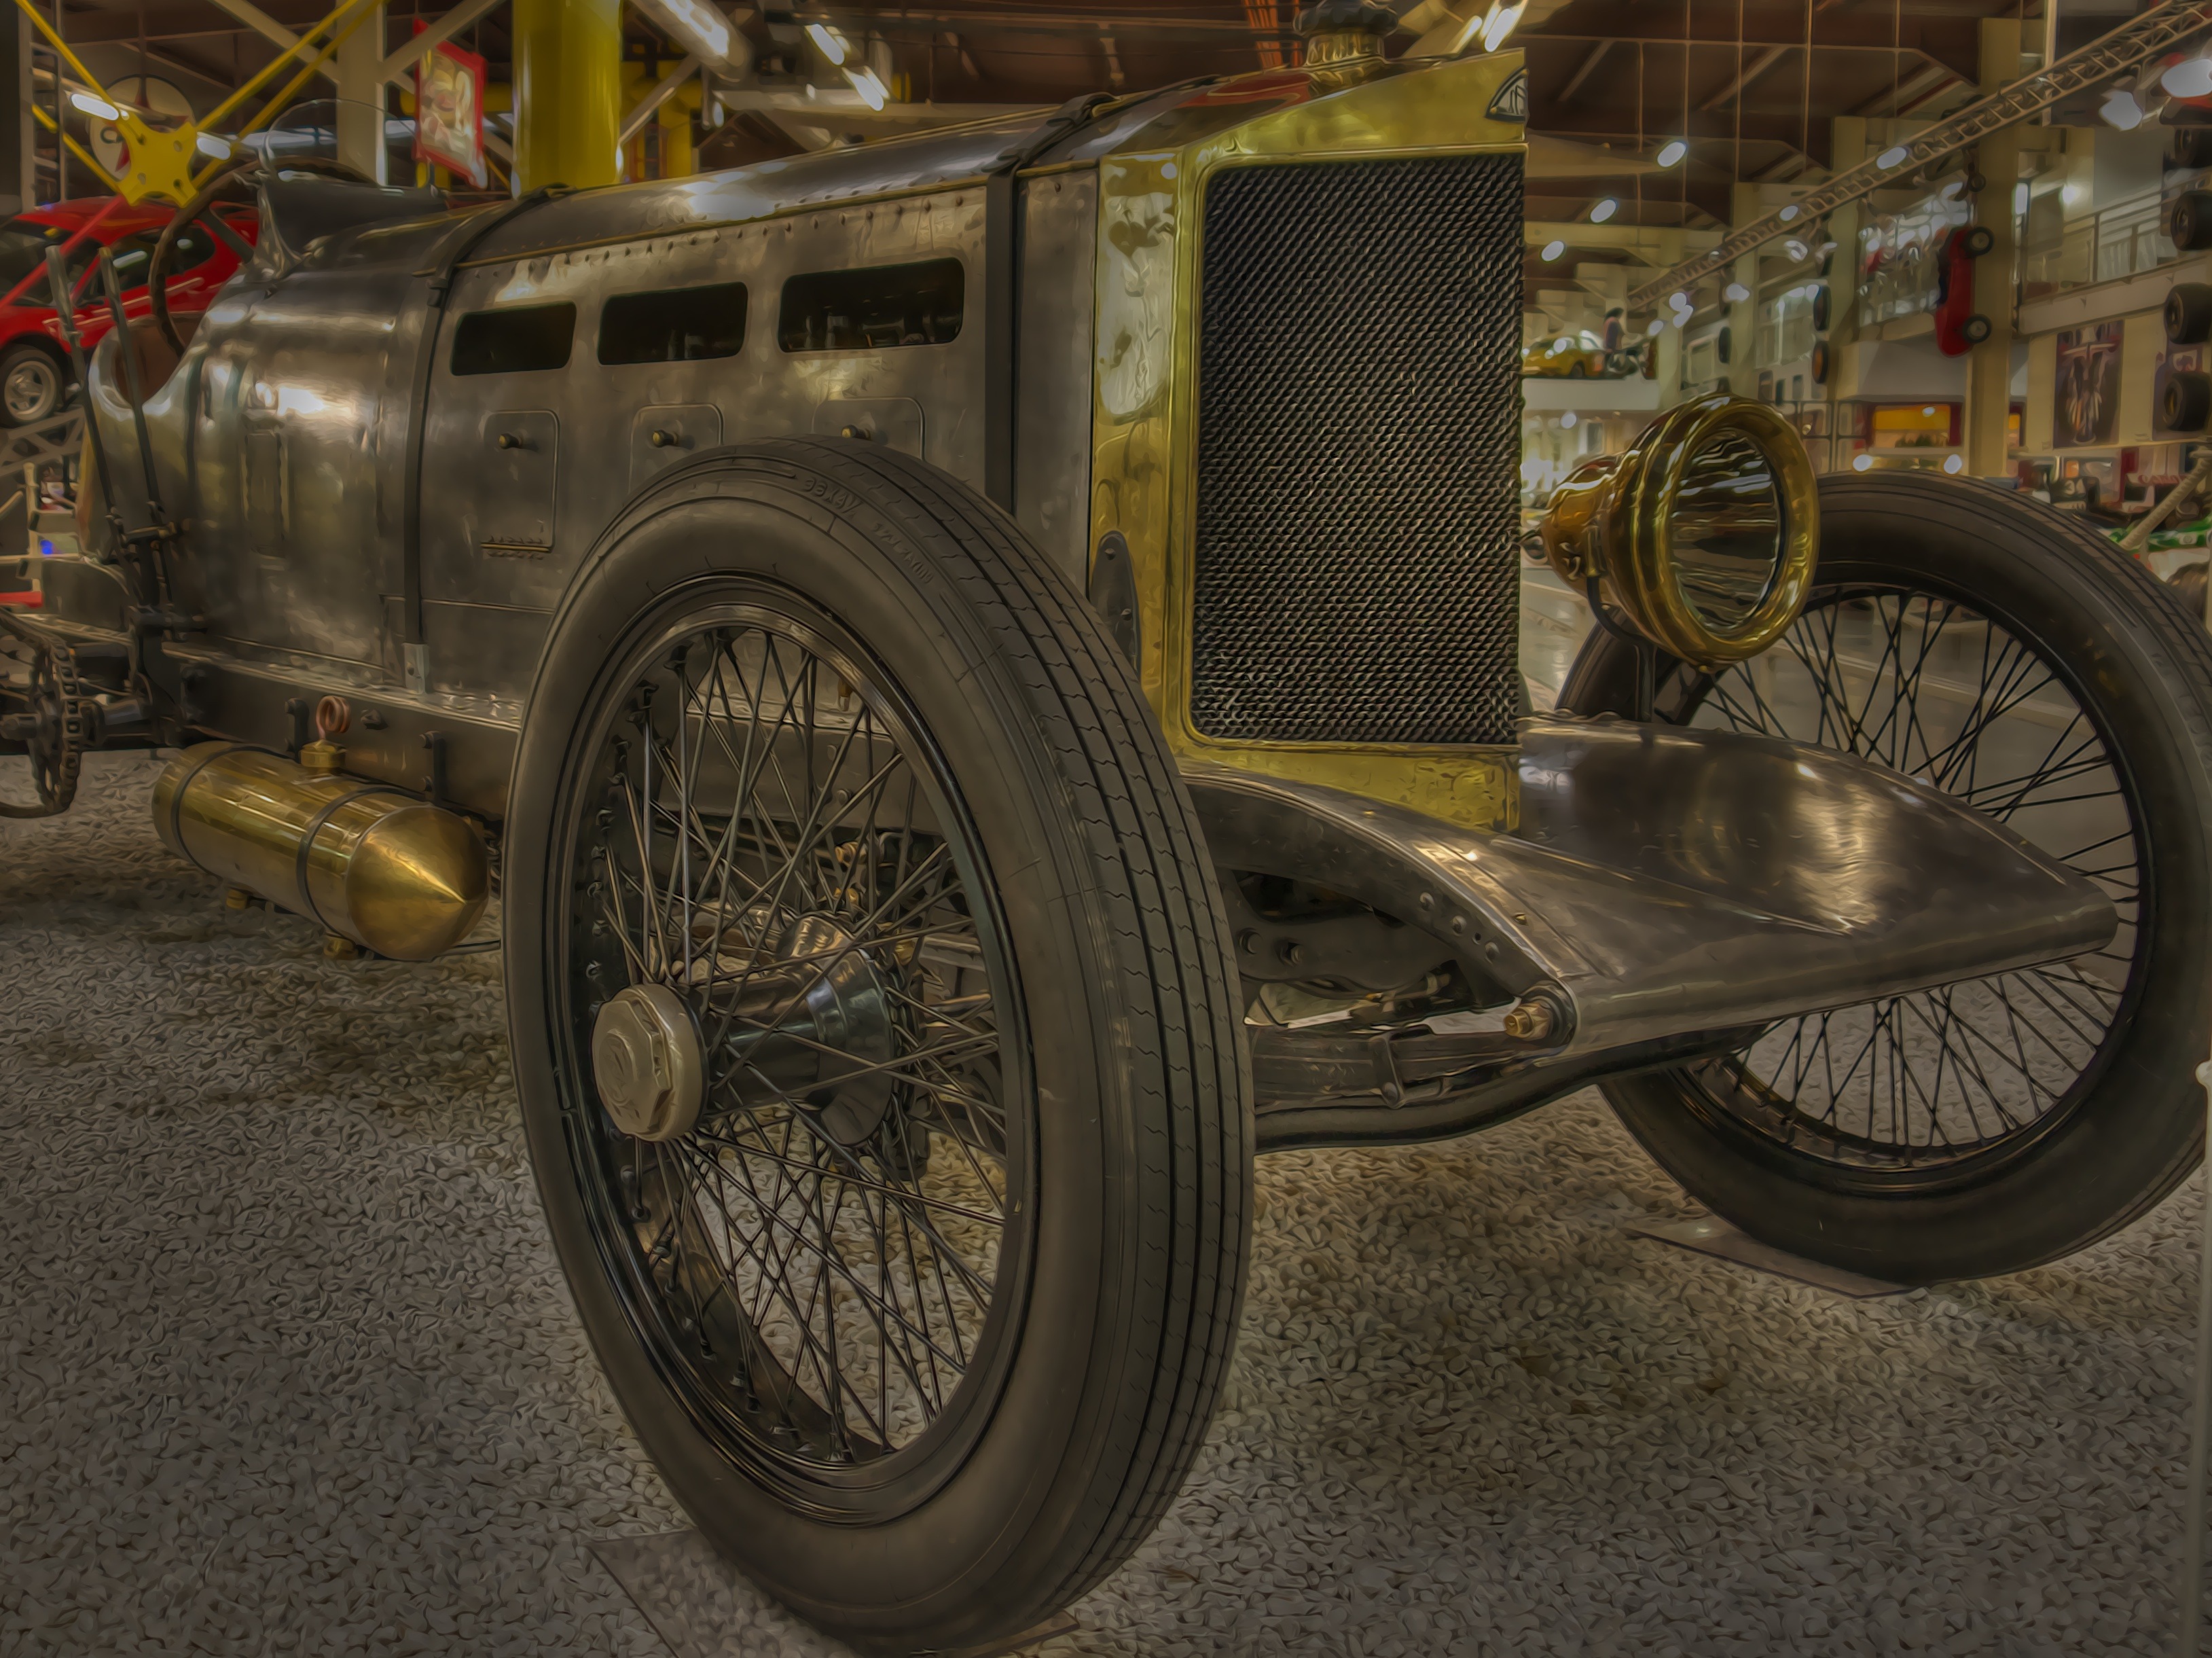
car, wheel, automobile, vehicle, motorcycle, drive, auto, automotive, sports car, motor vehicle, vintage car, rim, oldtimer, classic, dare, vehicles, mature, companions, antique car, racing car, flitzer, vintage car automobile, land vehicle, automobile make